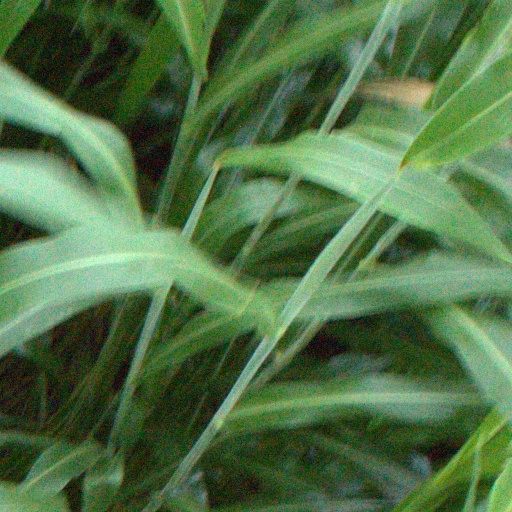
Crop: sorghum